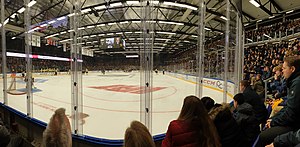
Granly Hockey Arena
(Arenaen efter renoveringen i 2019. Her indvier Esbjerg Energy arenaen, til fuldt hus, mod Frederikshavn White Hawks)
(Granly Hockey Arena efter renoveringen i 2019. Her spiller Esbjerg Energy mod Frederikshavn White Hawks)
Granly Hockey Arena er en del af Esbjerg Idrætspark og ligger på Gl. Vardevej 82 i Esbjerg sammen med Blue Water Arena, Blue Water Dokken, Esbjerg Curlinghal, Esbjerg Atletikstadion,